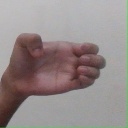
अक्षर: ख